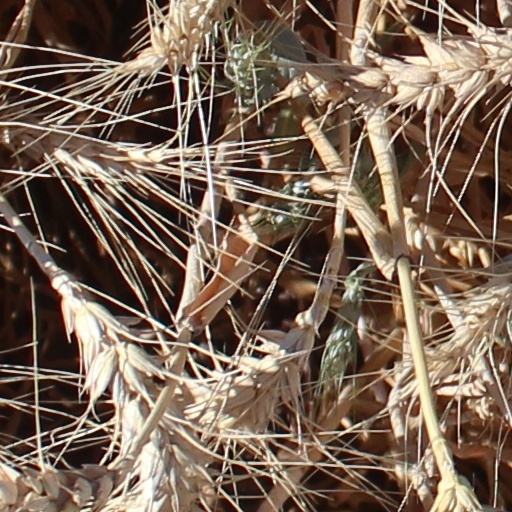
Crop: wheat